Samaritans

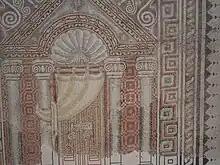
Mosaic from Samaritan synagogue (Israel Museum)

By the time of the Muslim conquest of the Levant, apart from Jund Filastin, small dispersed communities of Samaritans were living in Muslim Egypt, Syria, and Muslim Iran. According to Milka Levy-Rubin, many Samaritans were forced to convert under Abbasid and Tulunid rule (878–905 CE), having been subjected to hardships such as droughts, earthquakes, persecution by local governors, high taxes on religious minorities, and anarchy.